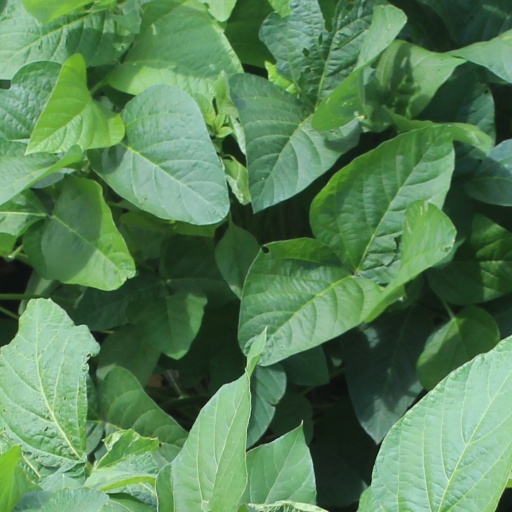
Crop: soybean